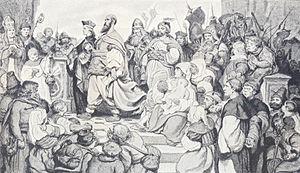
Les Compactata sont un accord conclu entre une partie des Hussites et les négociateurs du Concile de Bâle-Ferrare-Florence-Rome en 1436 dans lequel, pour la première fois l'église catholique reconnaissait l'existence en matière de religion d'un « double peuple » en Bohême.